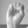
ASL letter: E